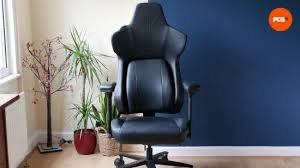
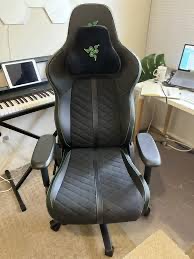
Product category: items_chair
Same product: no